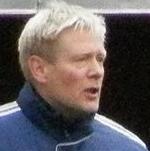
Age: 53